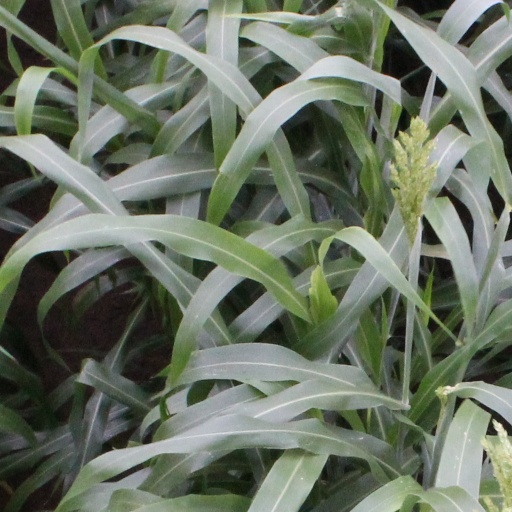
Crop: sorghum